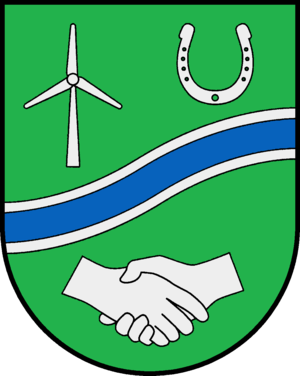
Horsted (Sydslesvig)
Coat of arms of Horsted
Horsted eller Horstedt er en landsby og kommune beliggende ved overgangen fra gest til marsk nord for Husum i Sydslesvig. Administrativt hører kommunen under Nordfrislands kreds i den nordtyske delstat Slesvig-Holsten. Kommunen samarbejder på administrativt plan med andre kommuner i omegnen i Nordsø-Trene kommunefællesskab. I kirkelig henseende hører kommunen under Hatsted Sogn. Sognet lå i Sønder Gøs Herred, da området tilhørte Danmark.